Reema Omer

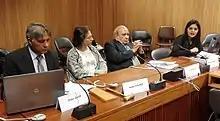
Reema Omer (right) with I.A. Rehman, Asma Jahangir and Peter Jacob at a panel discussion

Reema Omer (born 3 June 1986) is a Pakistani lawyer, human rights professional and news analyst. She is currently working as a legal adviser for the International Commission of Jurists. She is a visiting faculty member at Lahore School of Law. She regularly writes her opinion on the legal landscape and human rights issues in Pakistan, and contributes her legal and political analysis in current affairs shows on different news channels.